Thomas R. Marshall

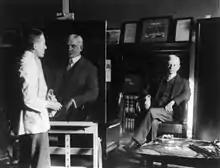
U.S. Vice President Thomas R. Marshall having his portrait painted by an unidentified artist, 1920

Wilson sent Marshall around the nation to deliver morale-boosting speeches and encourage Americans to buy Liberty Bonds to support the war effort. Marshall was well suited for the job, as he had been earning extra money as a public speaker while vice president, and gladly accepted the responsibility. In his speeches, he cast the war as a "moral crusade to preserve the dignity of the state for the rights of individuals". In his memoir, he recalled that the war seemed to drag on "with leaden feet", and that he was relieved when it finally ended. As the war neared its end, Marshall became the first vice president to conduct cabinet meetings; Wilson left him with this responsibility while traveling in Europe to sign the Versailles treaty and to work on gathering support for his League of Nations idea. Wilson became the first president to deliver a treaty to the Senate in person when he presented it to Marshall during a morning session.